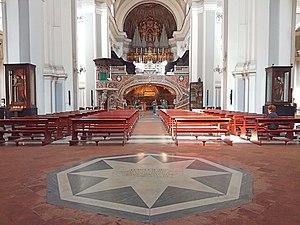
La basilique Santa Maria della Sanità est une église de Naples située dans le quartier dit rione Sanità et érigée selon les plans du frère dominicain Giuseppe Nuvolo entre 1602 et 1613, au-dessus des catacombes de Saint Gaudiose.